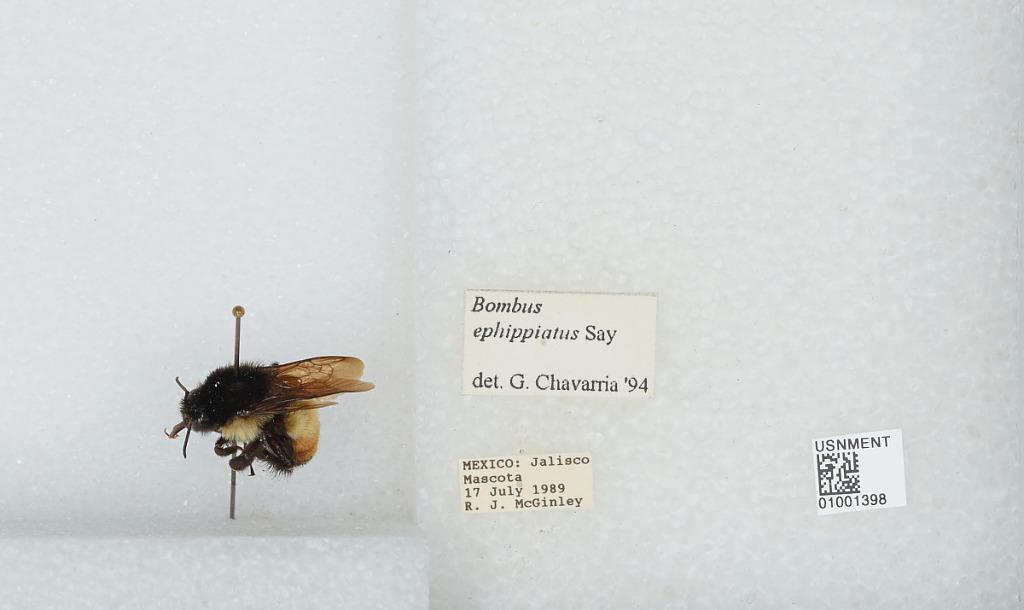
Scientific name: Bombus (Pyrobombus) ephippiatus (Say)
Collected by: R. McGinley
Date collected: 1989-7-17
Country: Mexico
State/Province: Jalisco
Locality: Mascota
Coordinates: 20.3806, -104.822
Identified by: Chavarria, G.